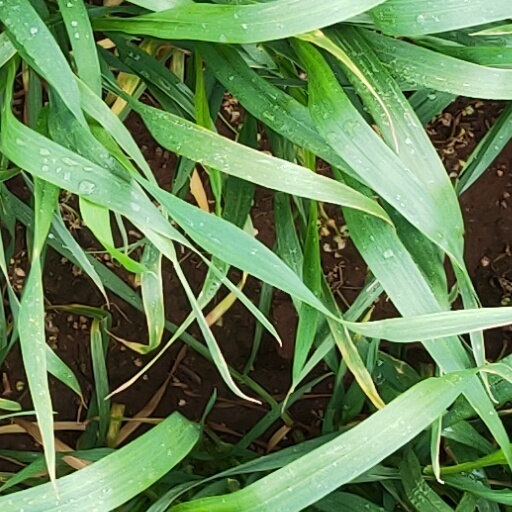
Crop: wheat